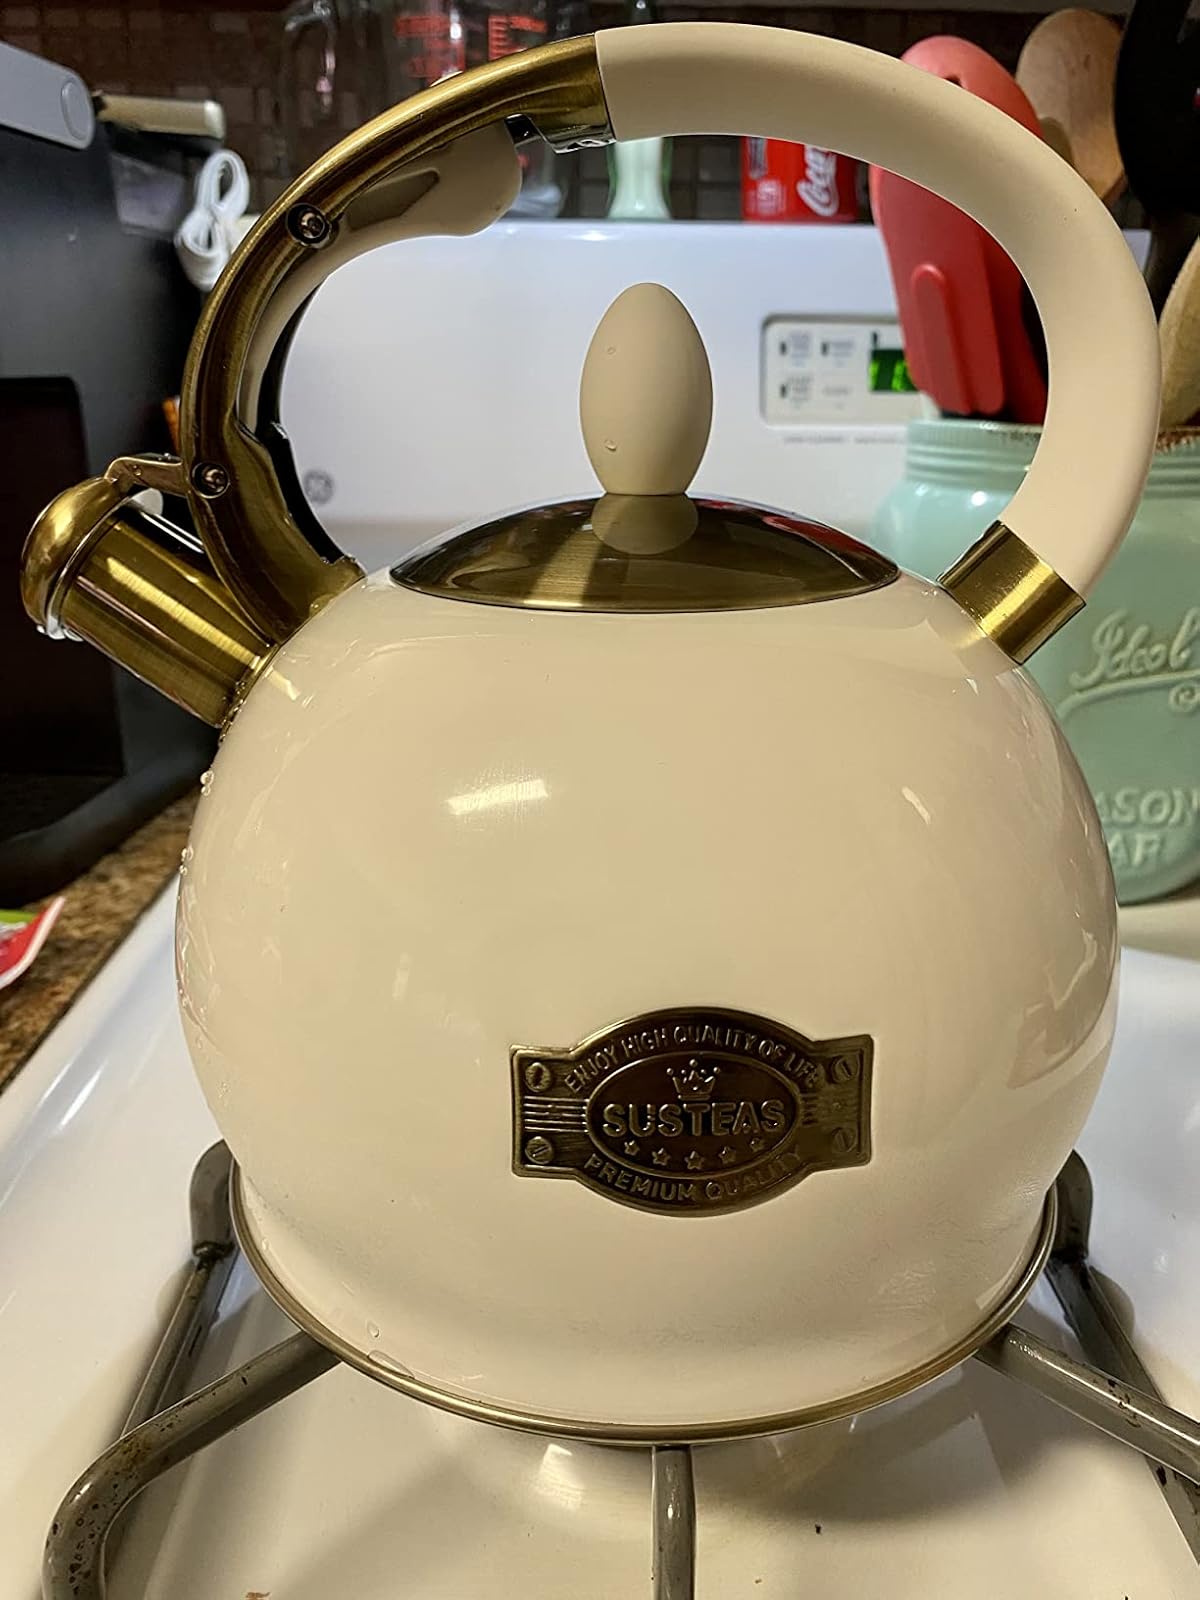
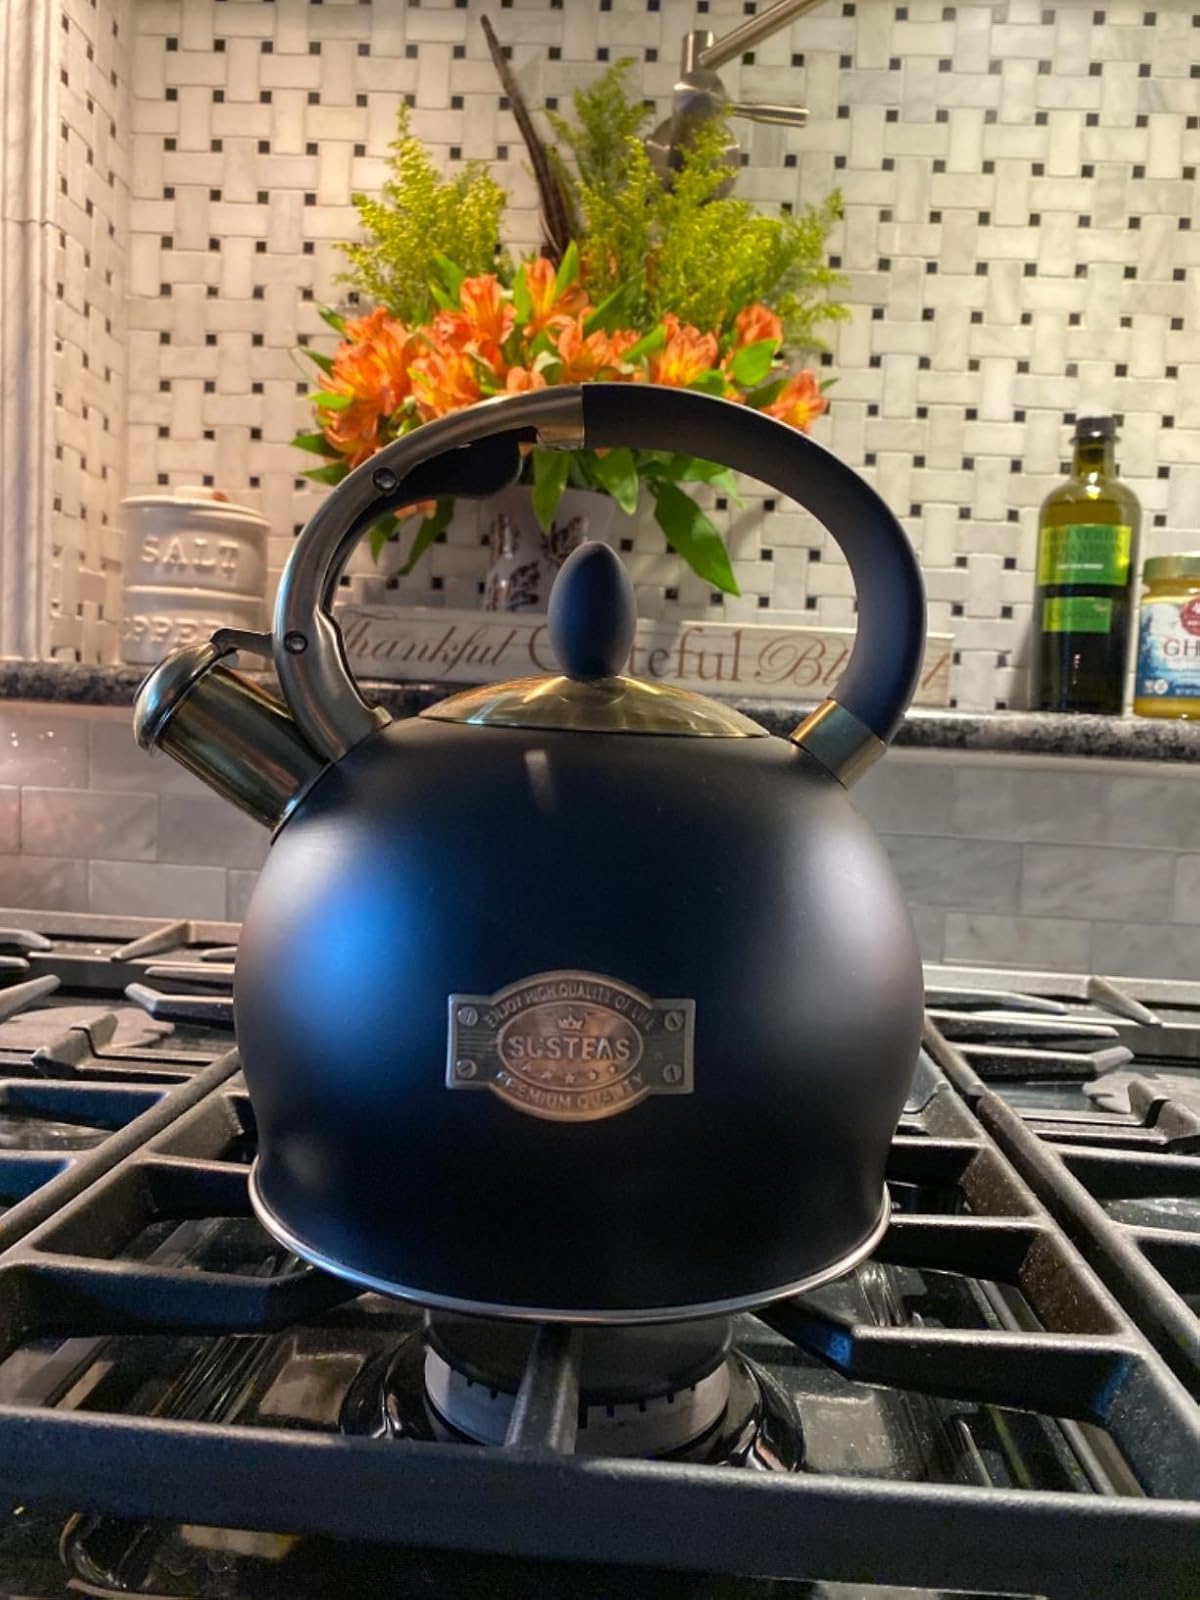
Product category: items_kettle
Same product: no